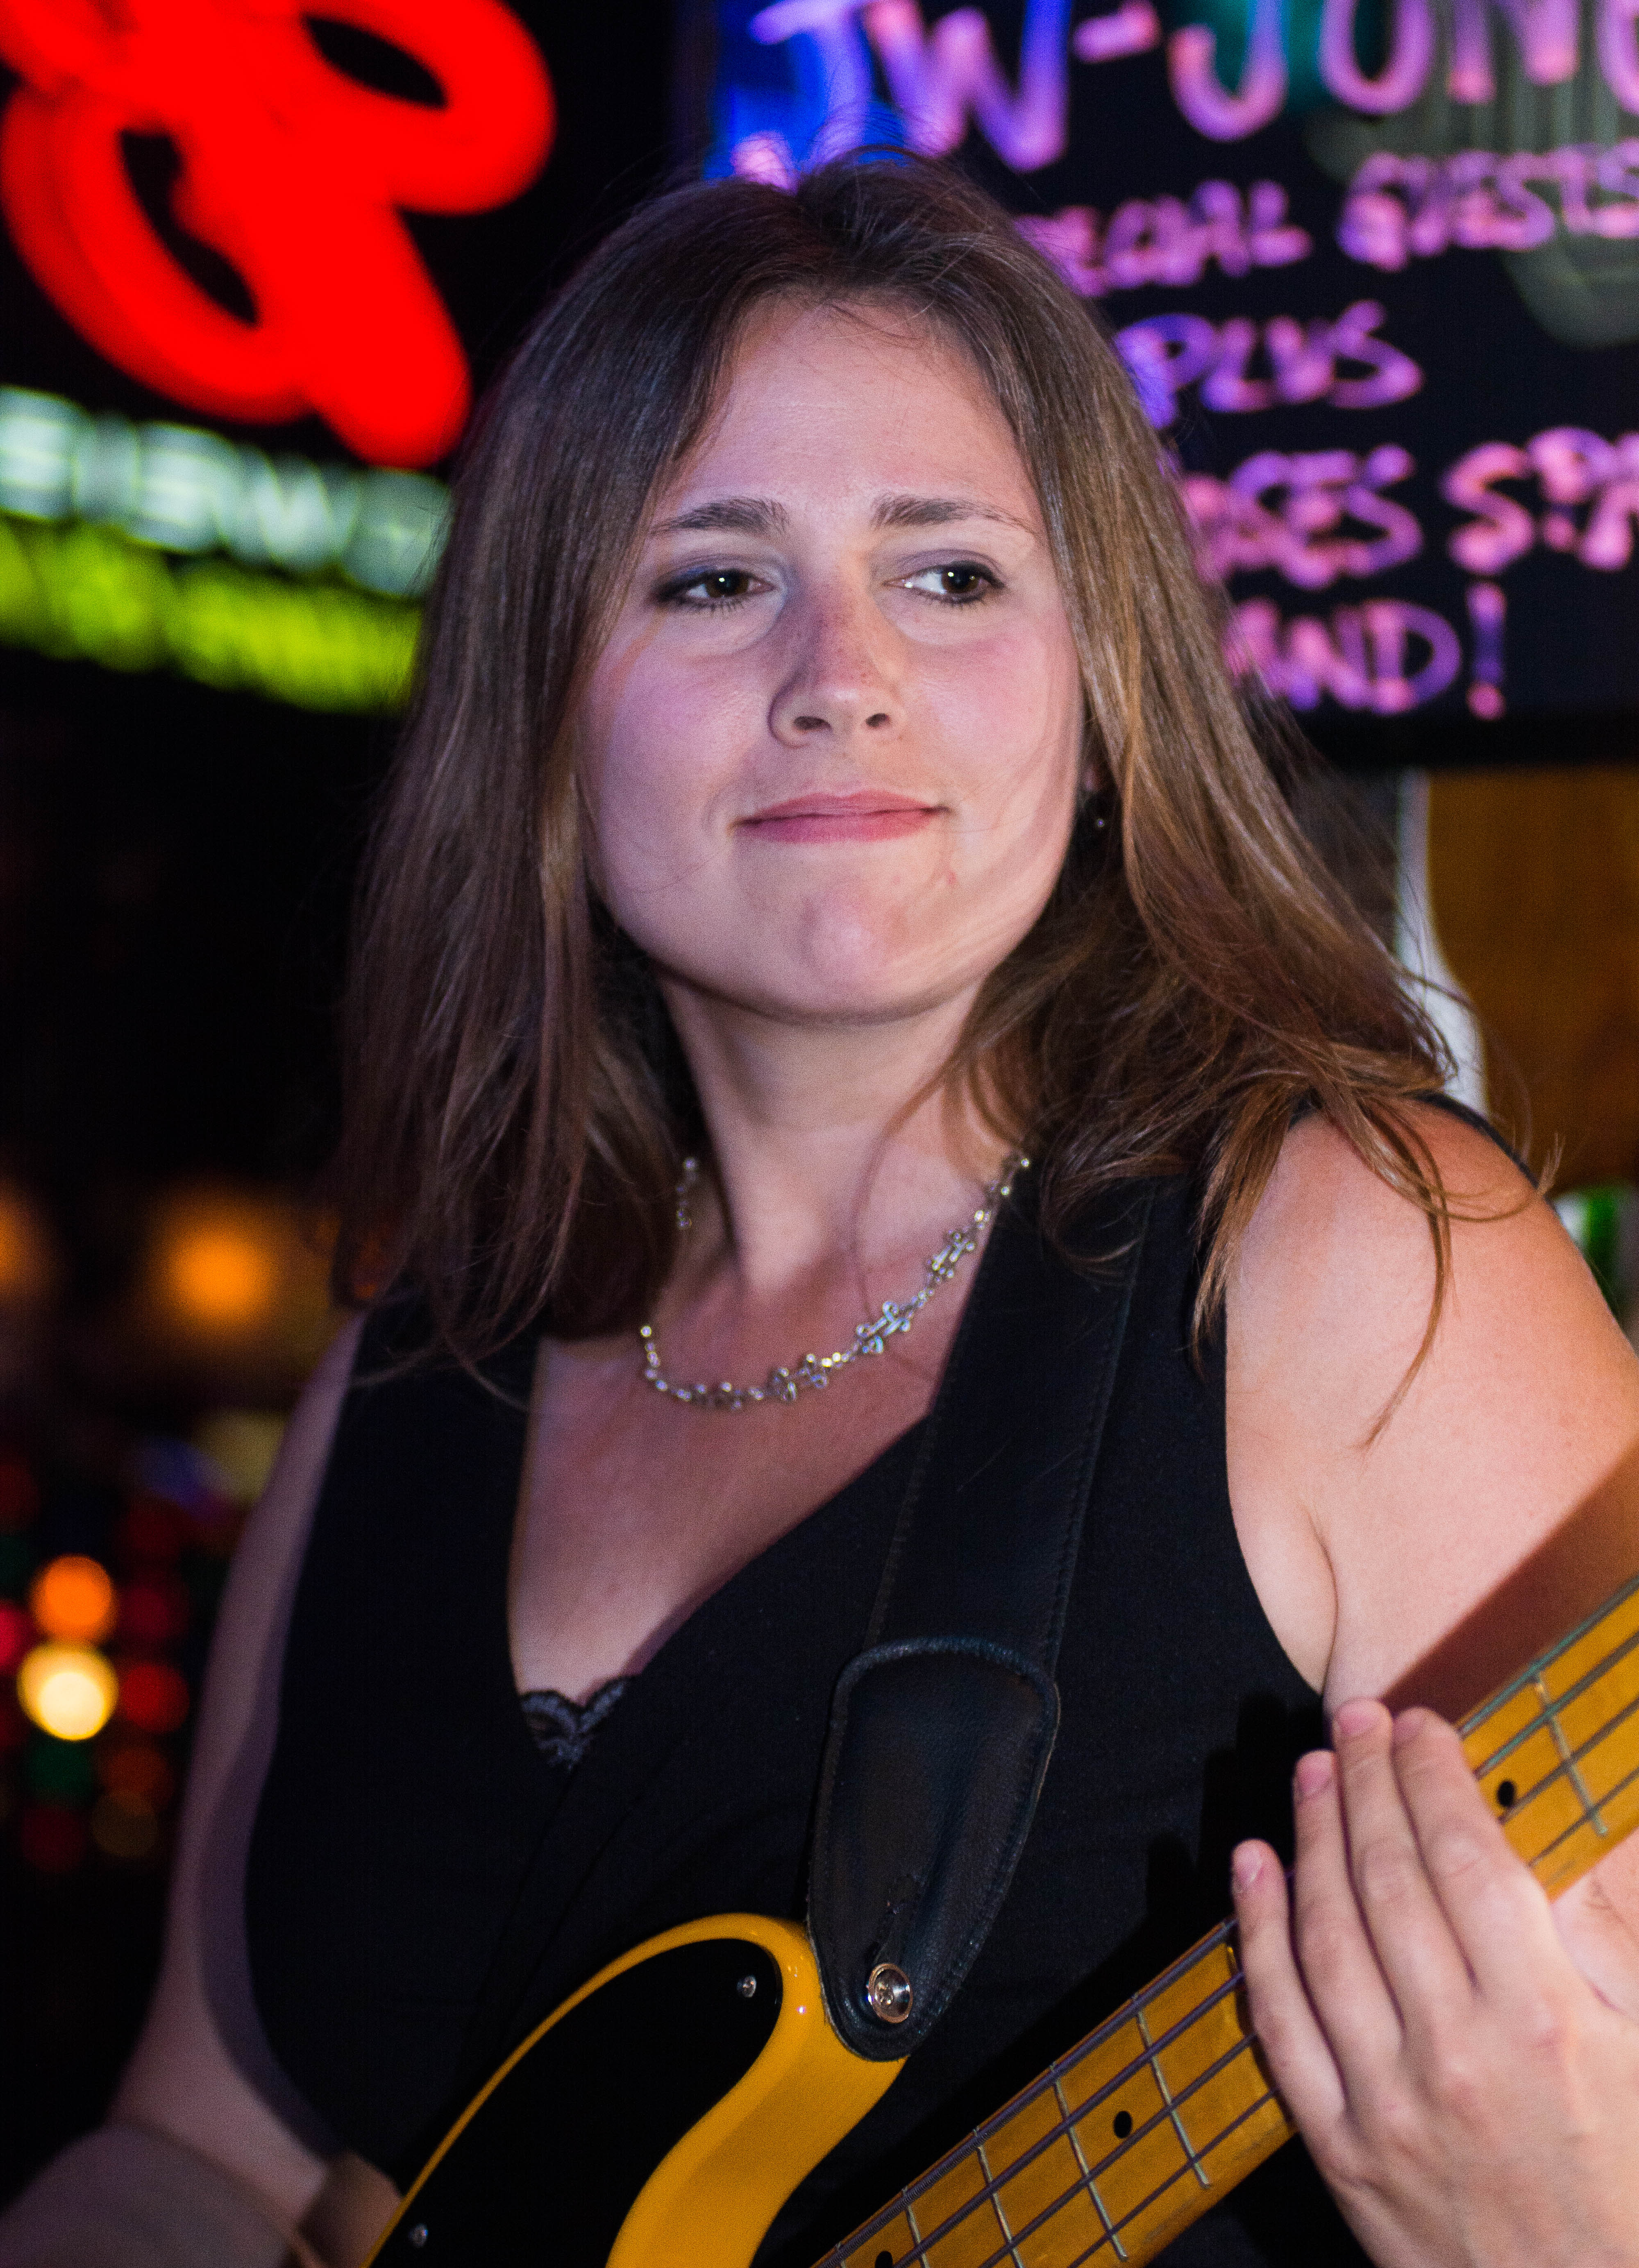
singer, model, musician, lady, blues, bass, singing, jwjonesband, lauragreenberg, singer songwriter